Beočin

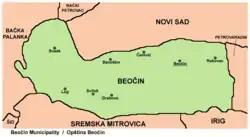
Map of Beočin municipality

Most of the settlements in the municipality have an ethnic Serb majority, while the village of Lug have an ethnic Slovak majority. Ethnic composition of the city: